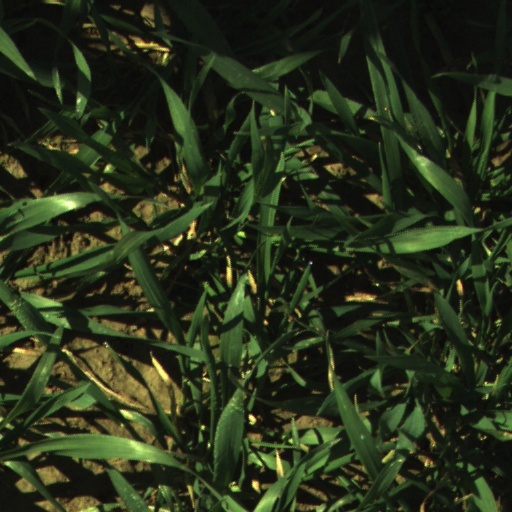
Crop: wheat